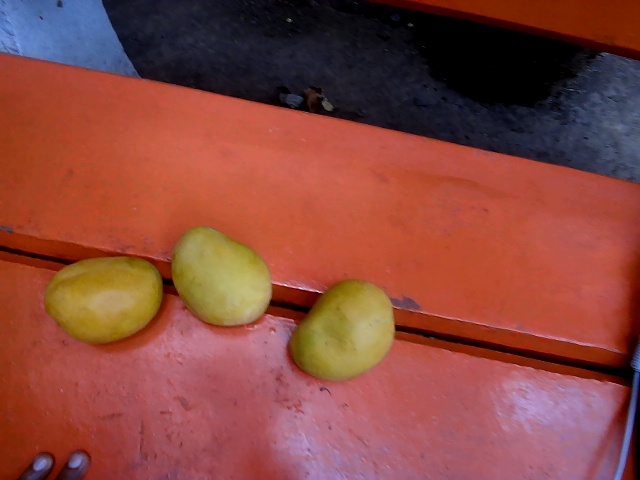
Label: Ripe_Mango